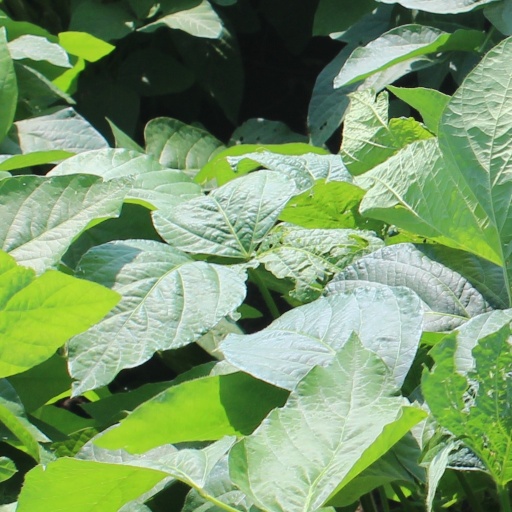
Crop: soybean